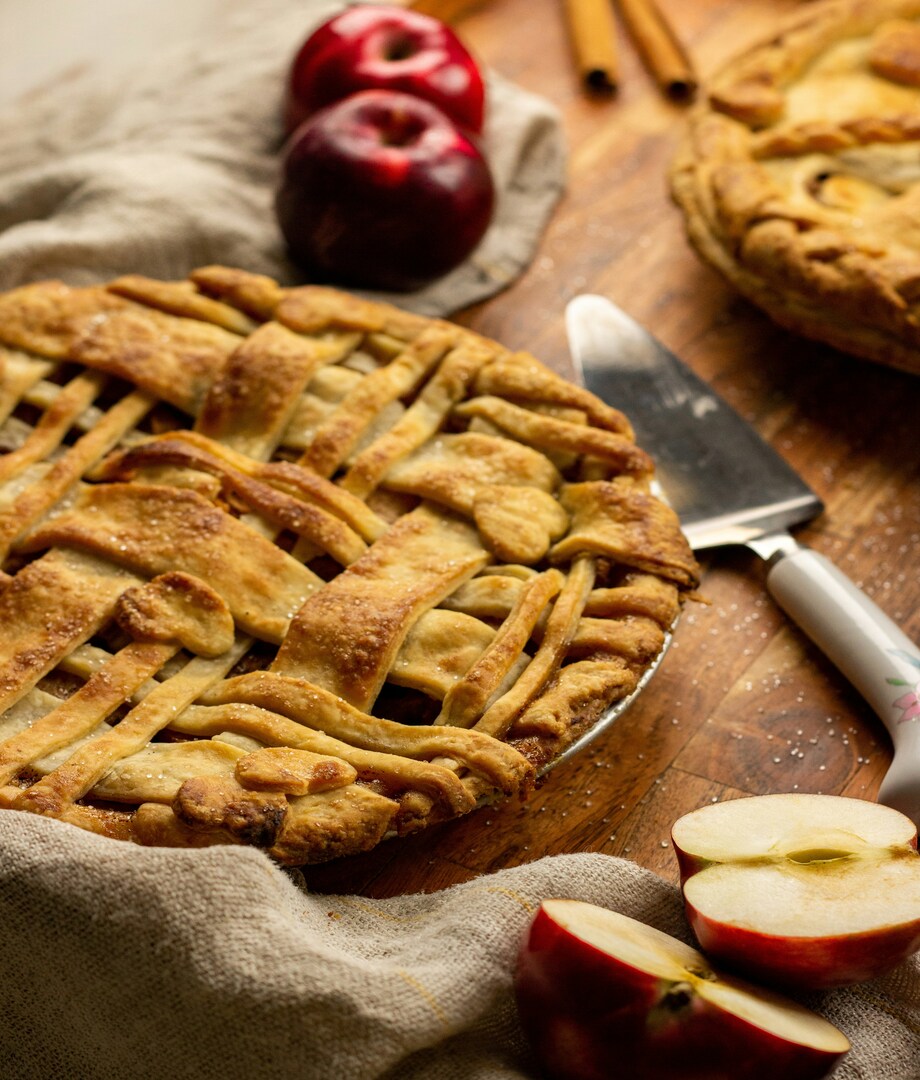
Label: apple